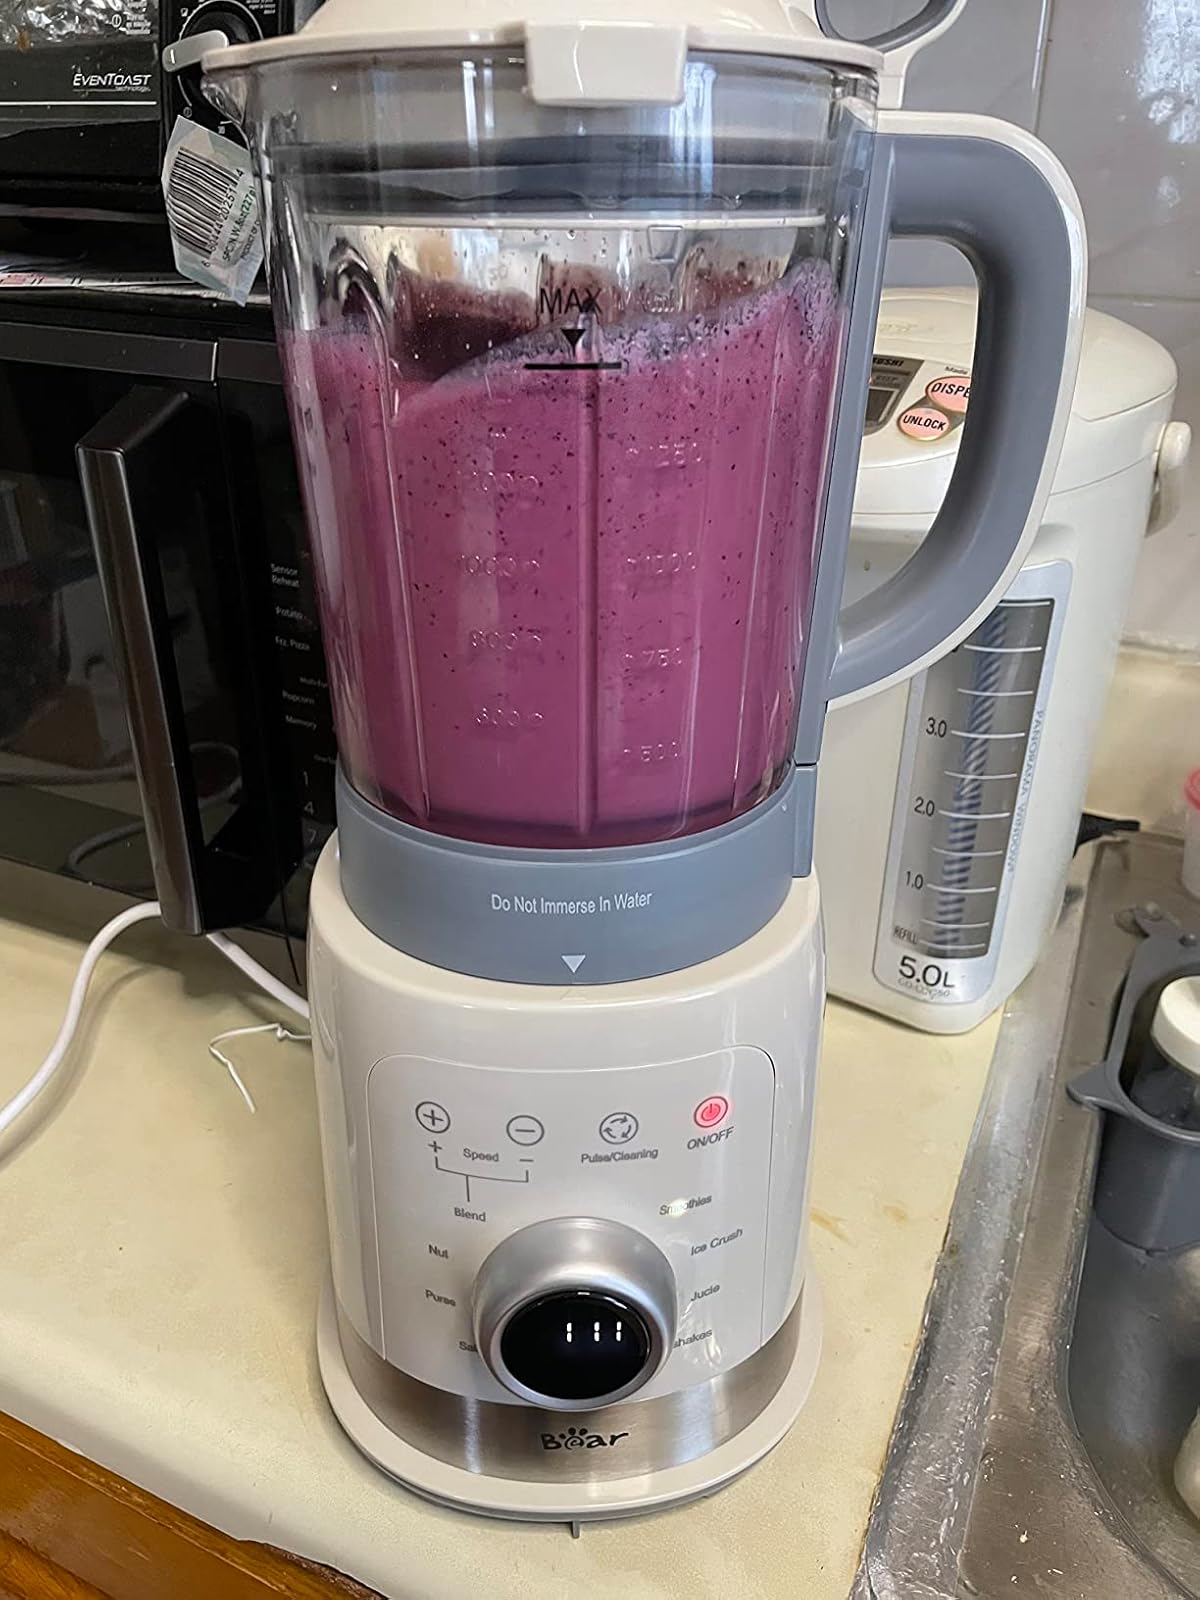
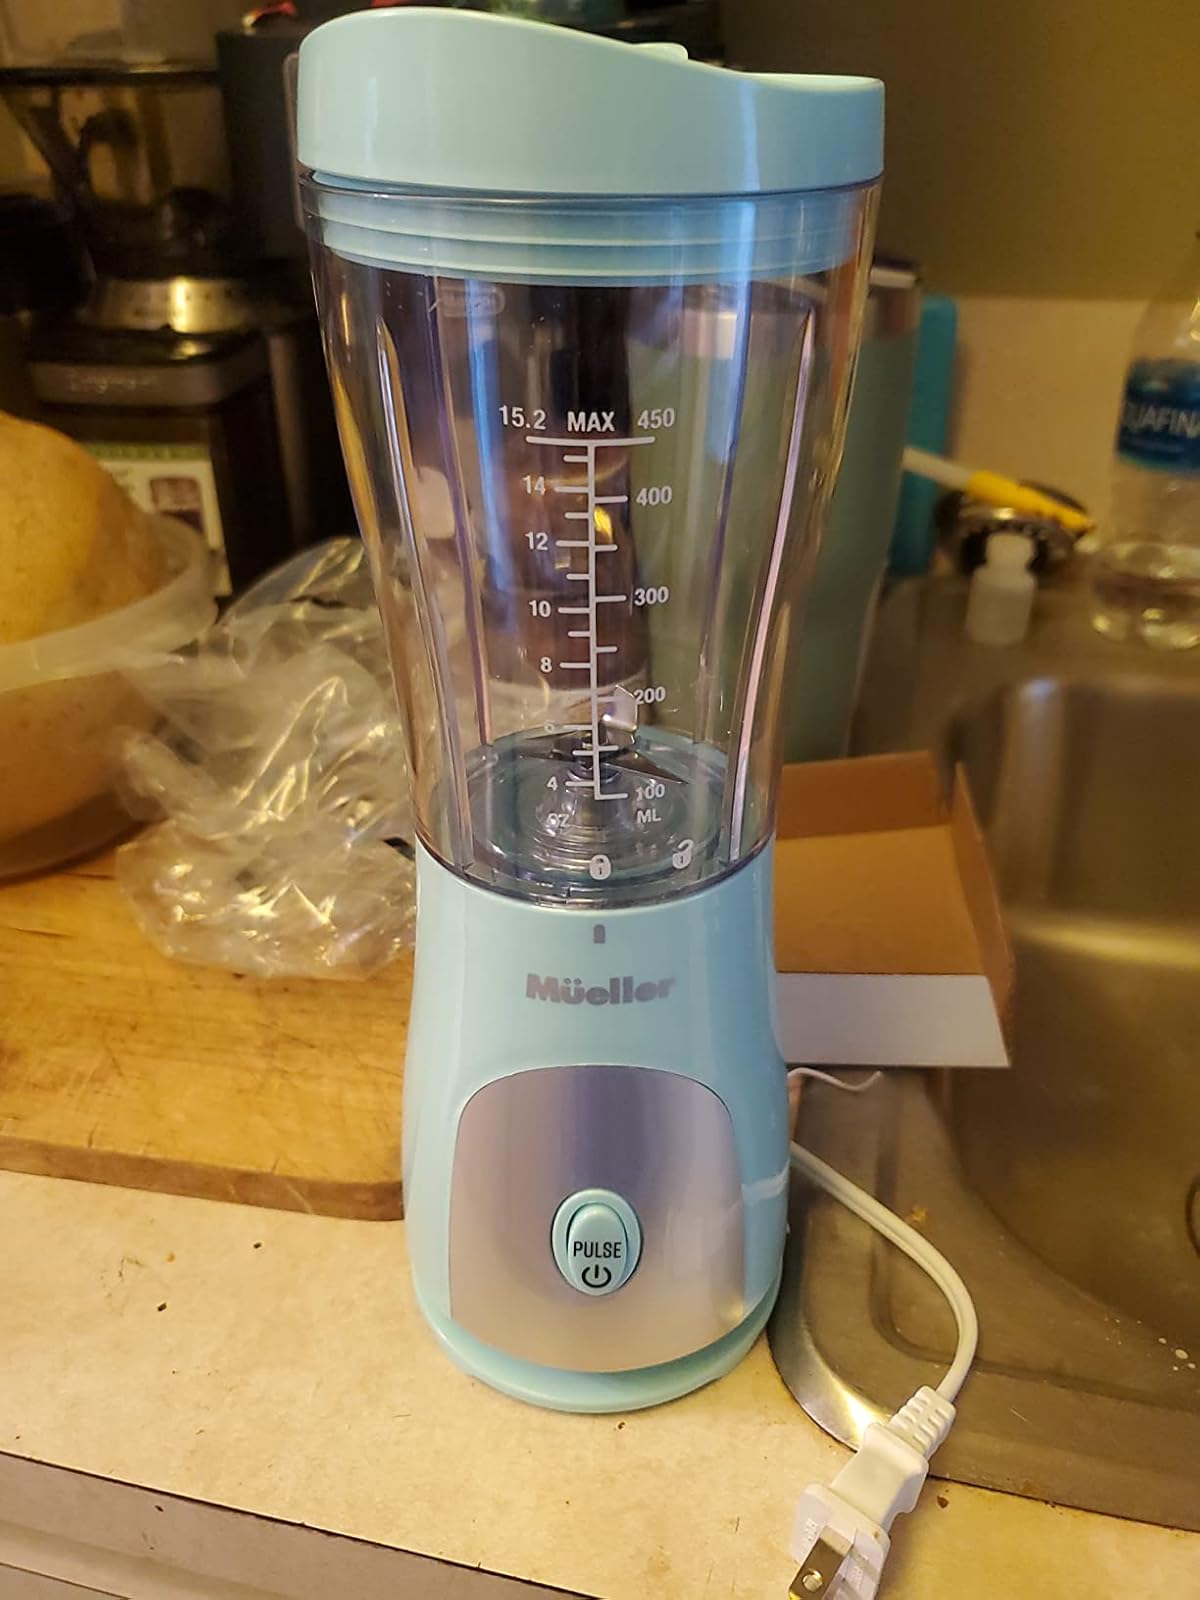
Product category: items_blender
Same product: no